Damien Wilkins

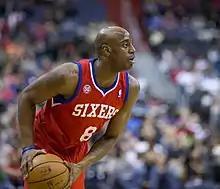
Wilkins with the 76ers in 2013

Damien Lamont Wilkins (born January 11, 1980) is an American former professional basketball player and basketball executive who played in the National Basketball Association for ten seasons. He is the General Manager and Head of Basketball at Overtime Elite. He is the son of retired 13-year NBA veteran Gerald Wilkins and nephew of nine-time NBA All-Star, Hall of famer Dominique Wilkins.